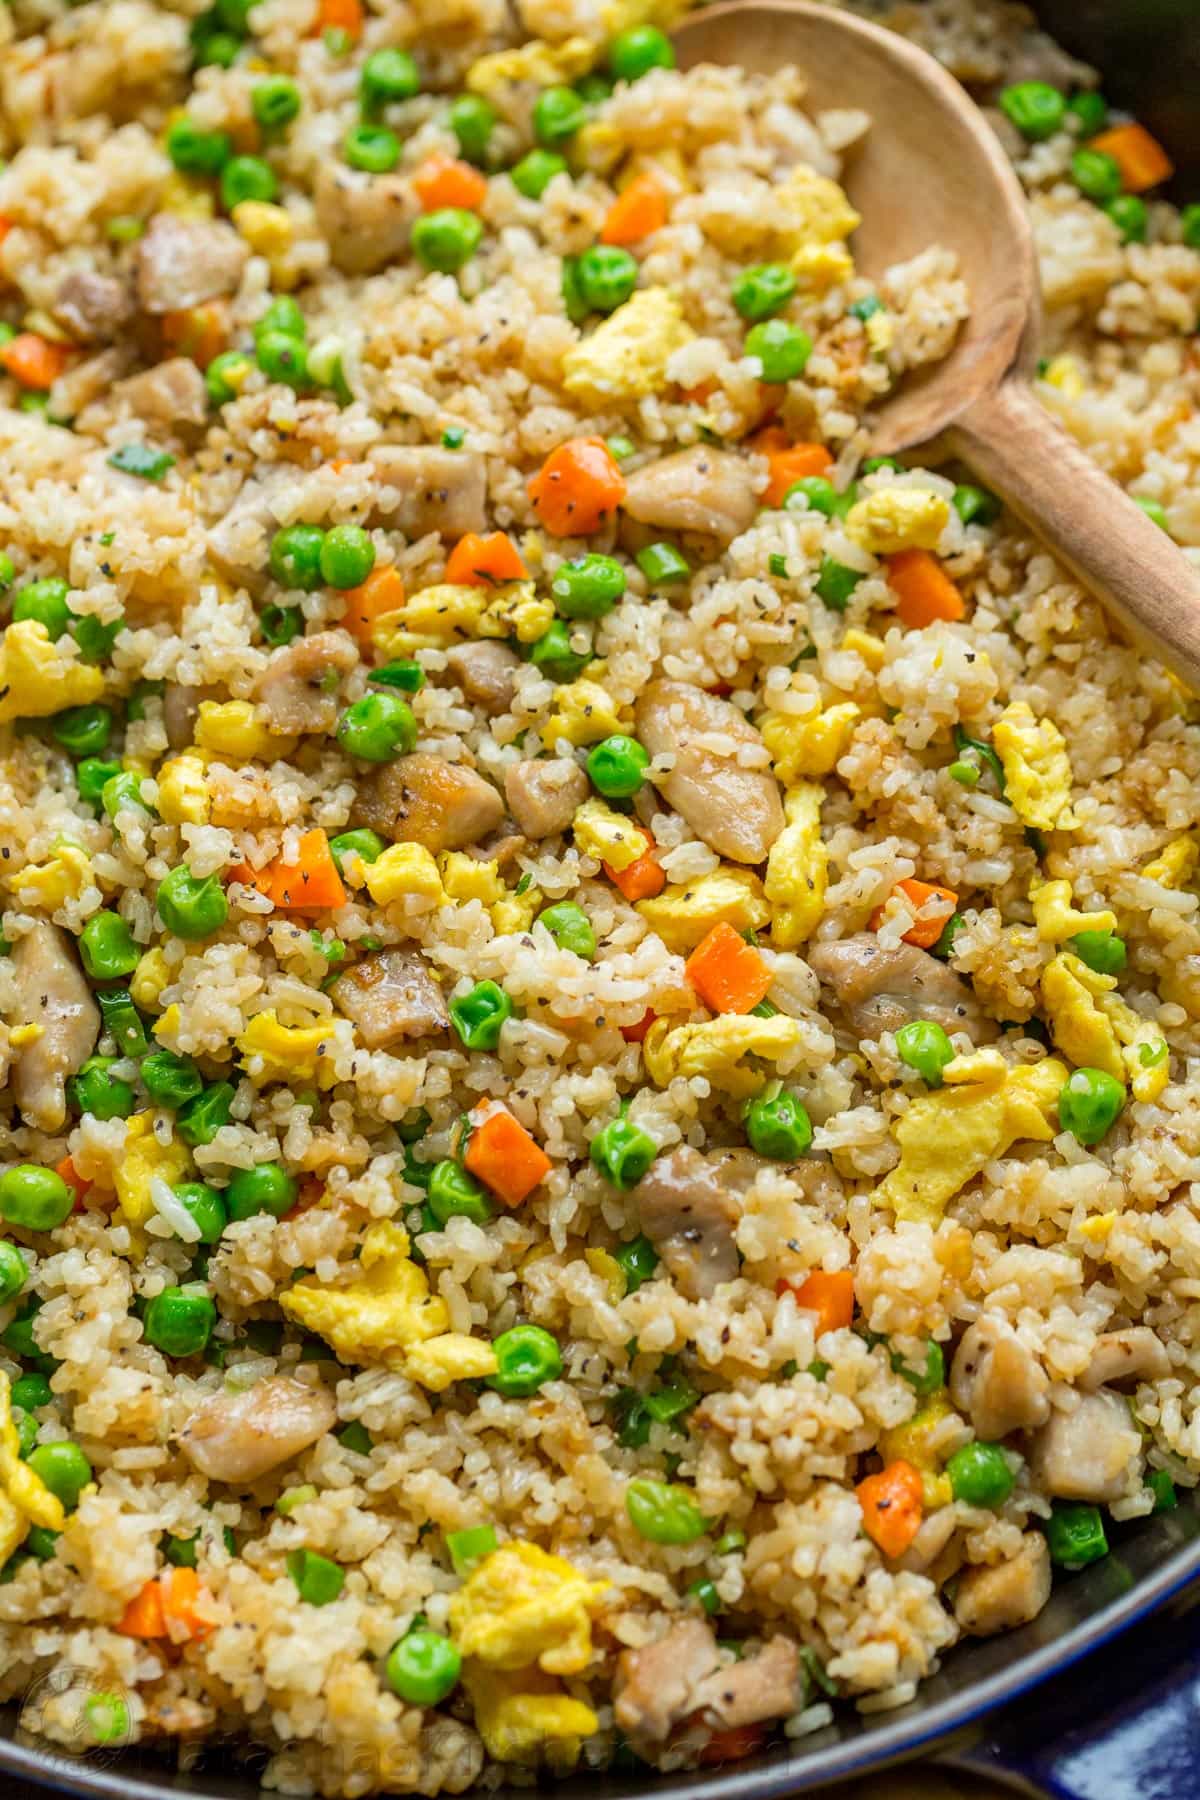
Dish: fried_rice